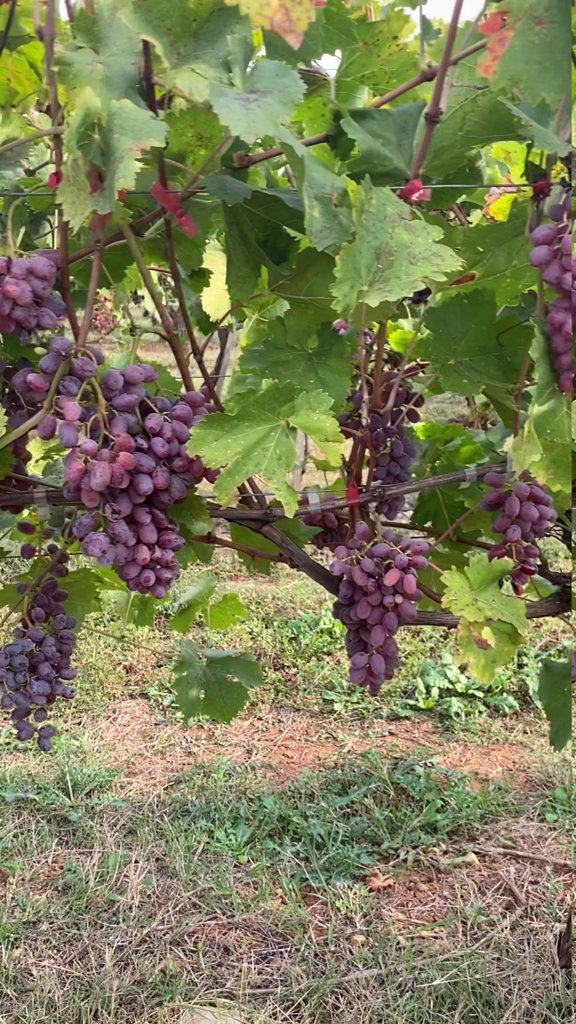
Berries visible: 257
Grape clusters: 8